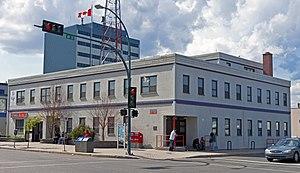
Cet article recense les lieux patrimoniaux des Territoires du Nord-Ouest inscrit au répertoire des lieux patrimoniaux du Canada, qu'ils soient de niveau provincial, fédéral ou municipal.